After It Happened

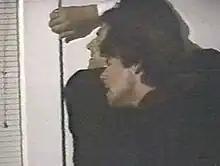
Jack Killian confronts Mike Barnes

"After It Happened" is a 1988 episode of the NBC television series "Midnight Caller". The controversial episode tells the story of a bisexual man who is deliberately infecting people with HIV, including series lead character Jack Killian's ex-girlfriend. Activists for HIV/AIDS awareness and LGBT rights disrupted filming, citing concerns over the negative portrayal of bisexual and HIV-positive people and fears that the show would make people with AIDS the targets of violence. Series executives made some changes to the script in response to these concerns, but activists were still displeased.